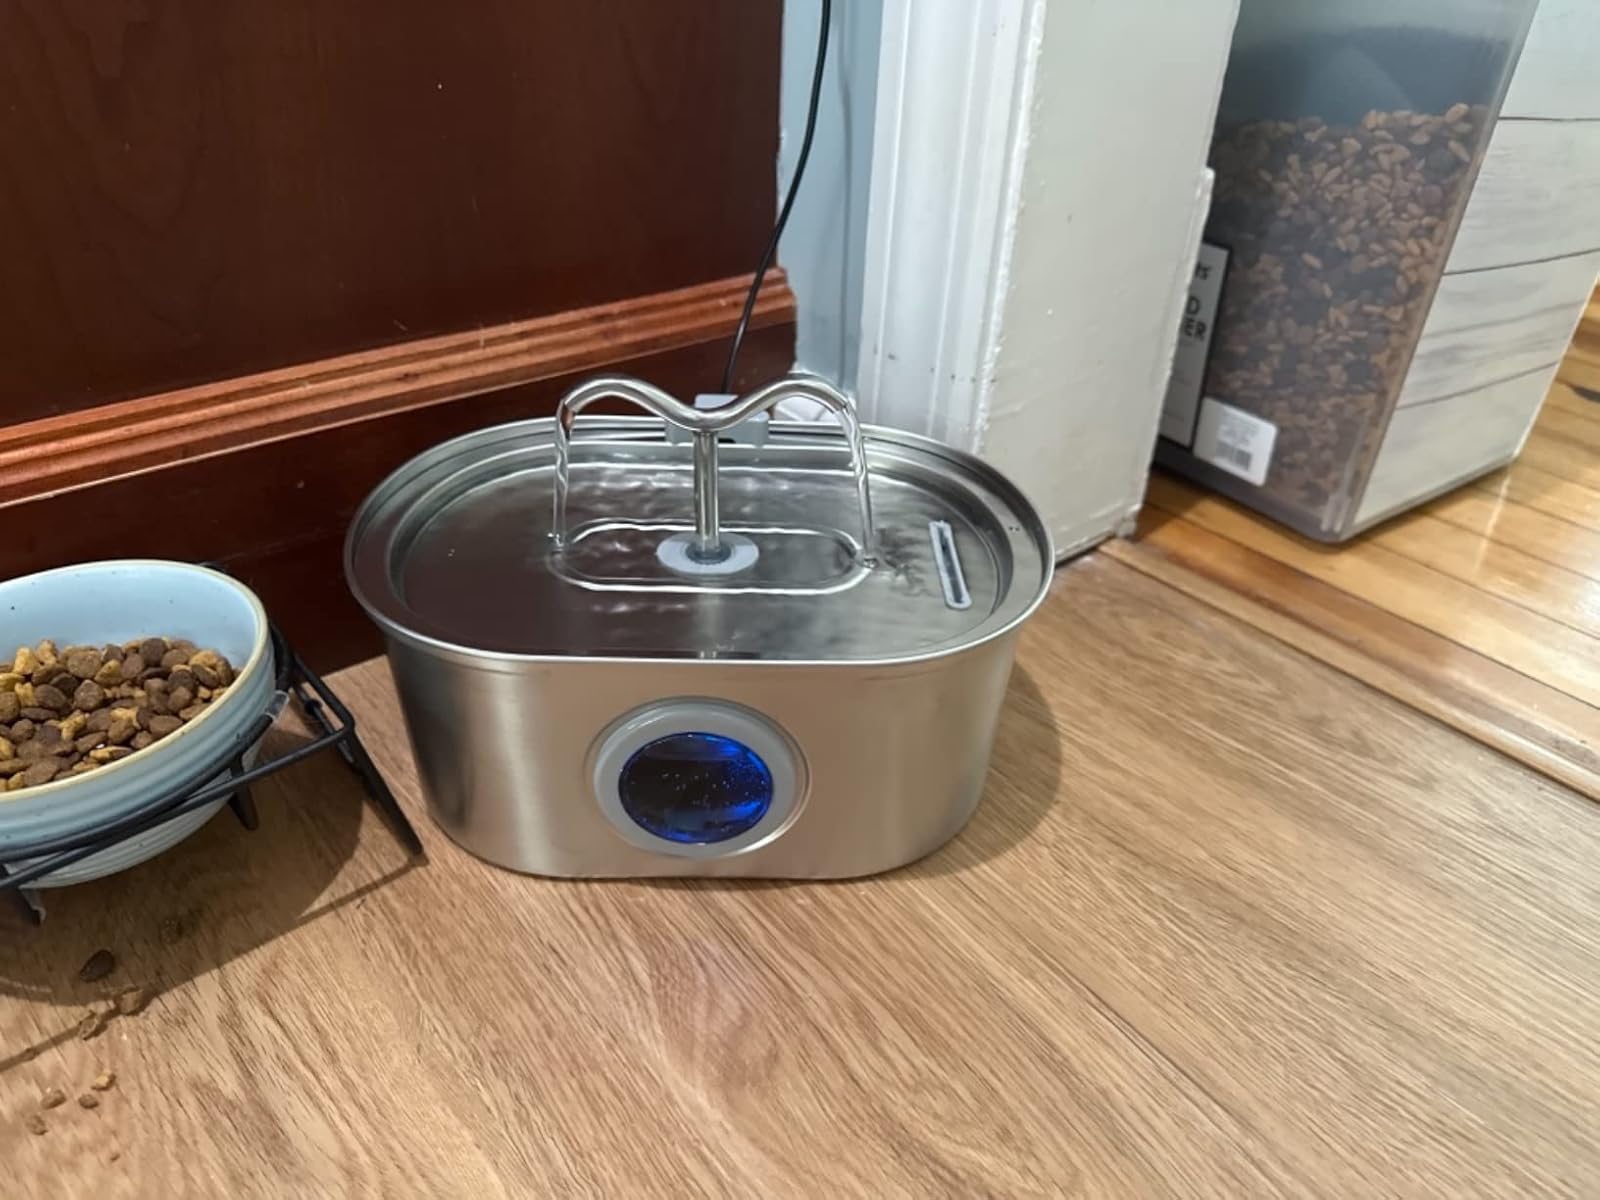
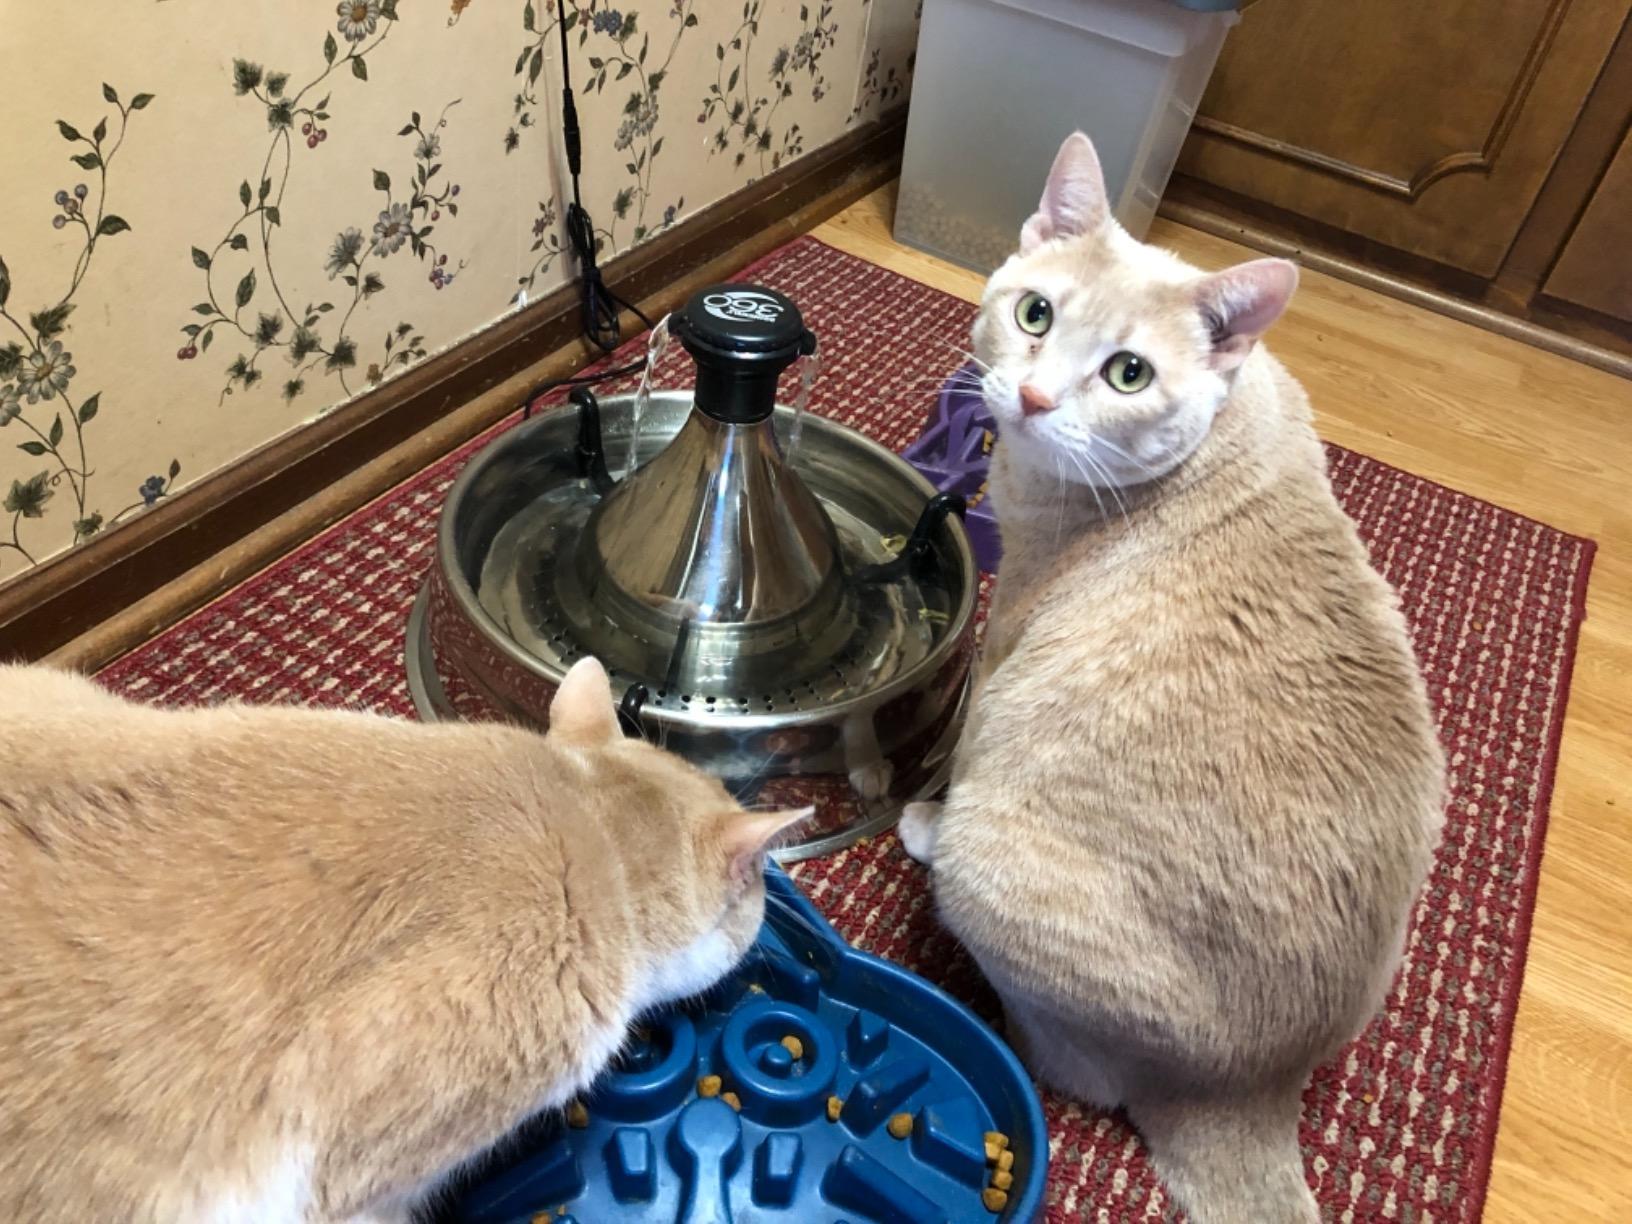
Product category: items_bowl
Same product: no